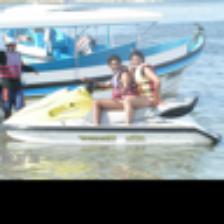
Label: NonHuman